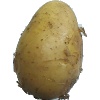
Label: white_potato